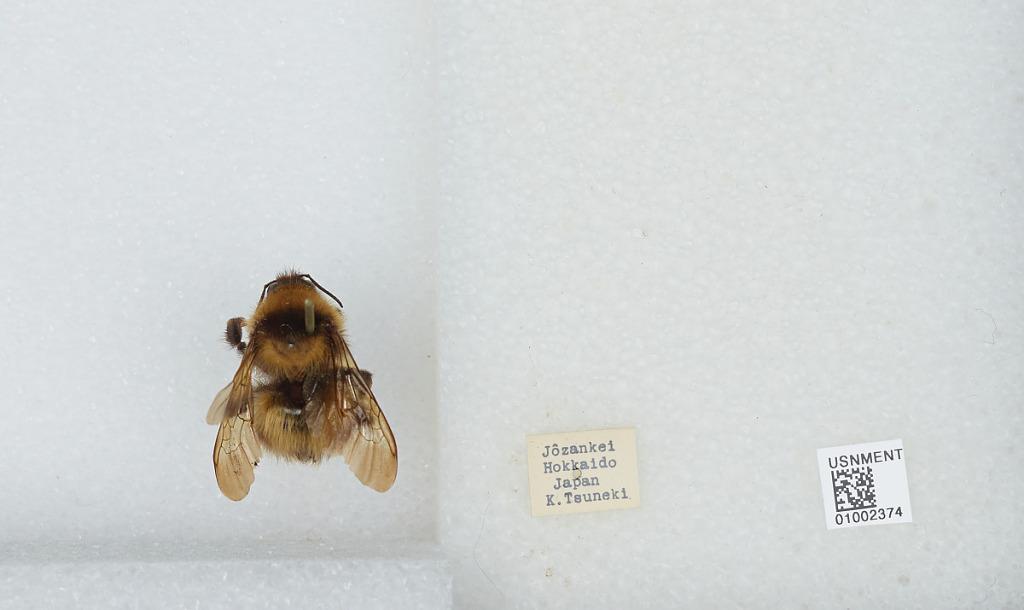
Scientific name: Bombus (Diversobombus) diversus Smith
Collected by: K. Tsuneki
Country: Japan
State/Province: Hokkaido
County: Jozankei